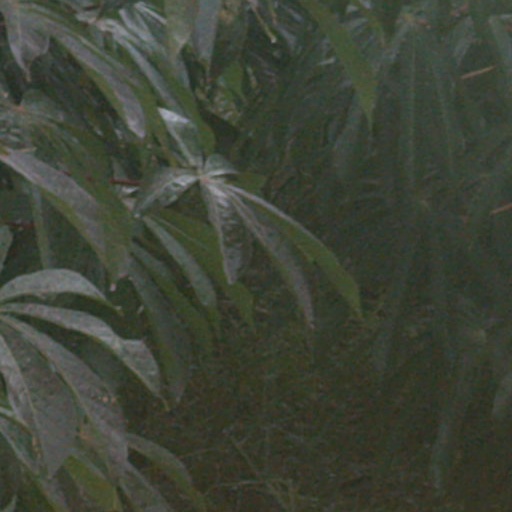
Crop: cassava